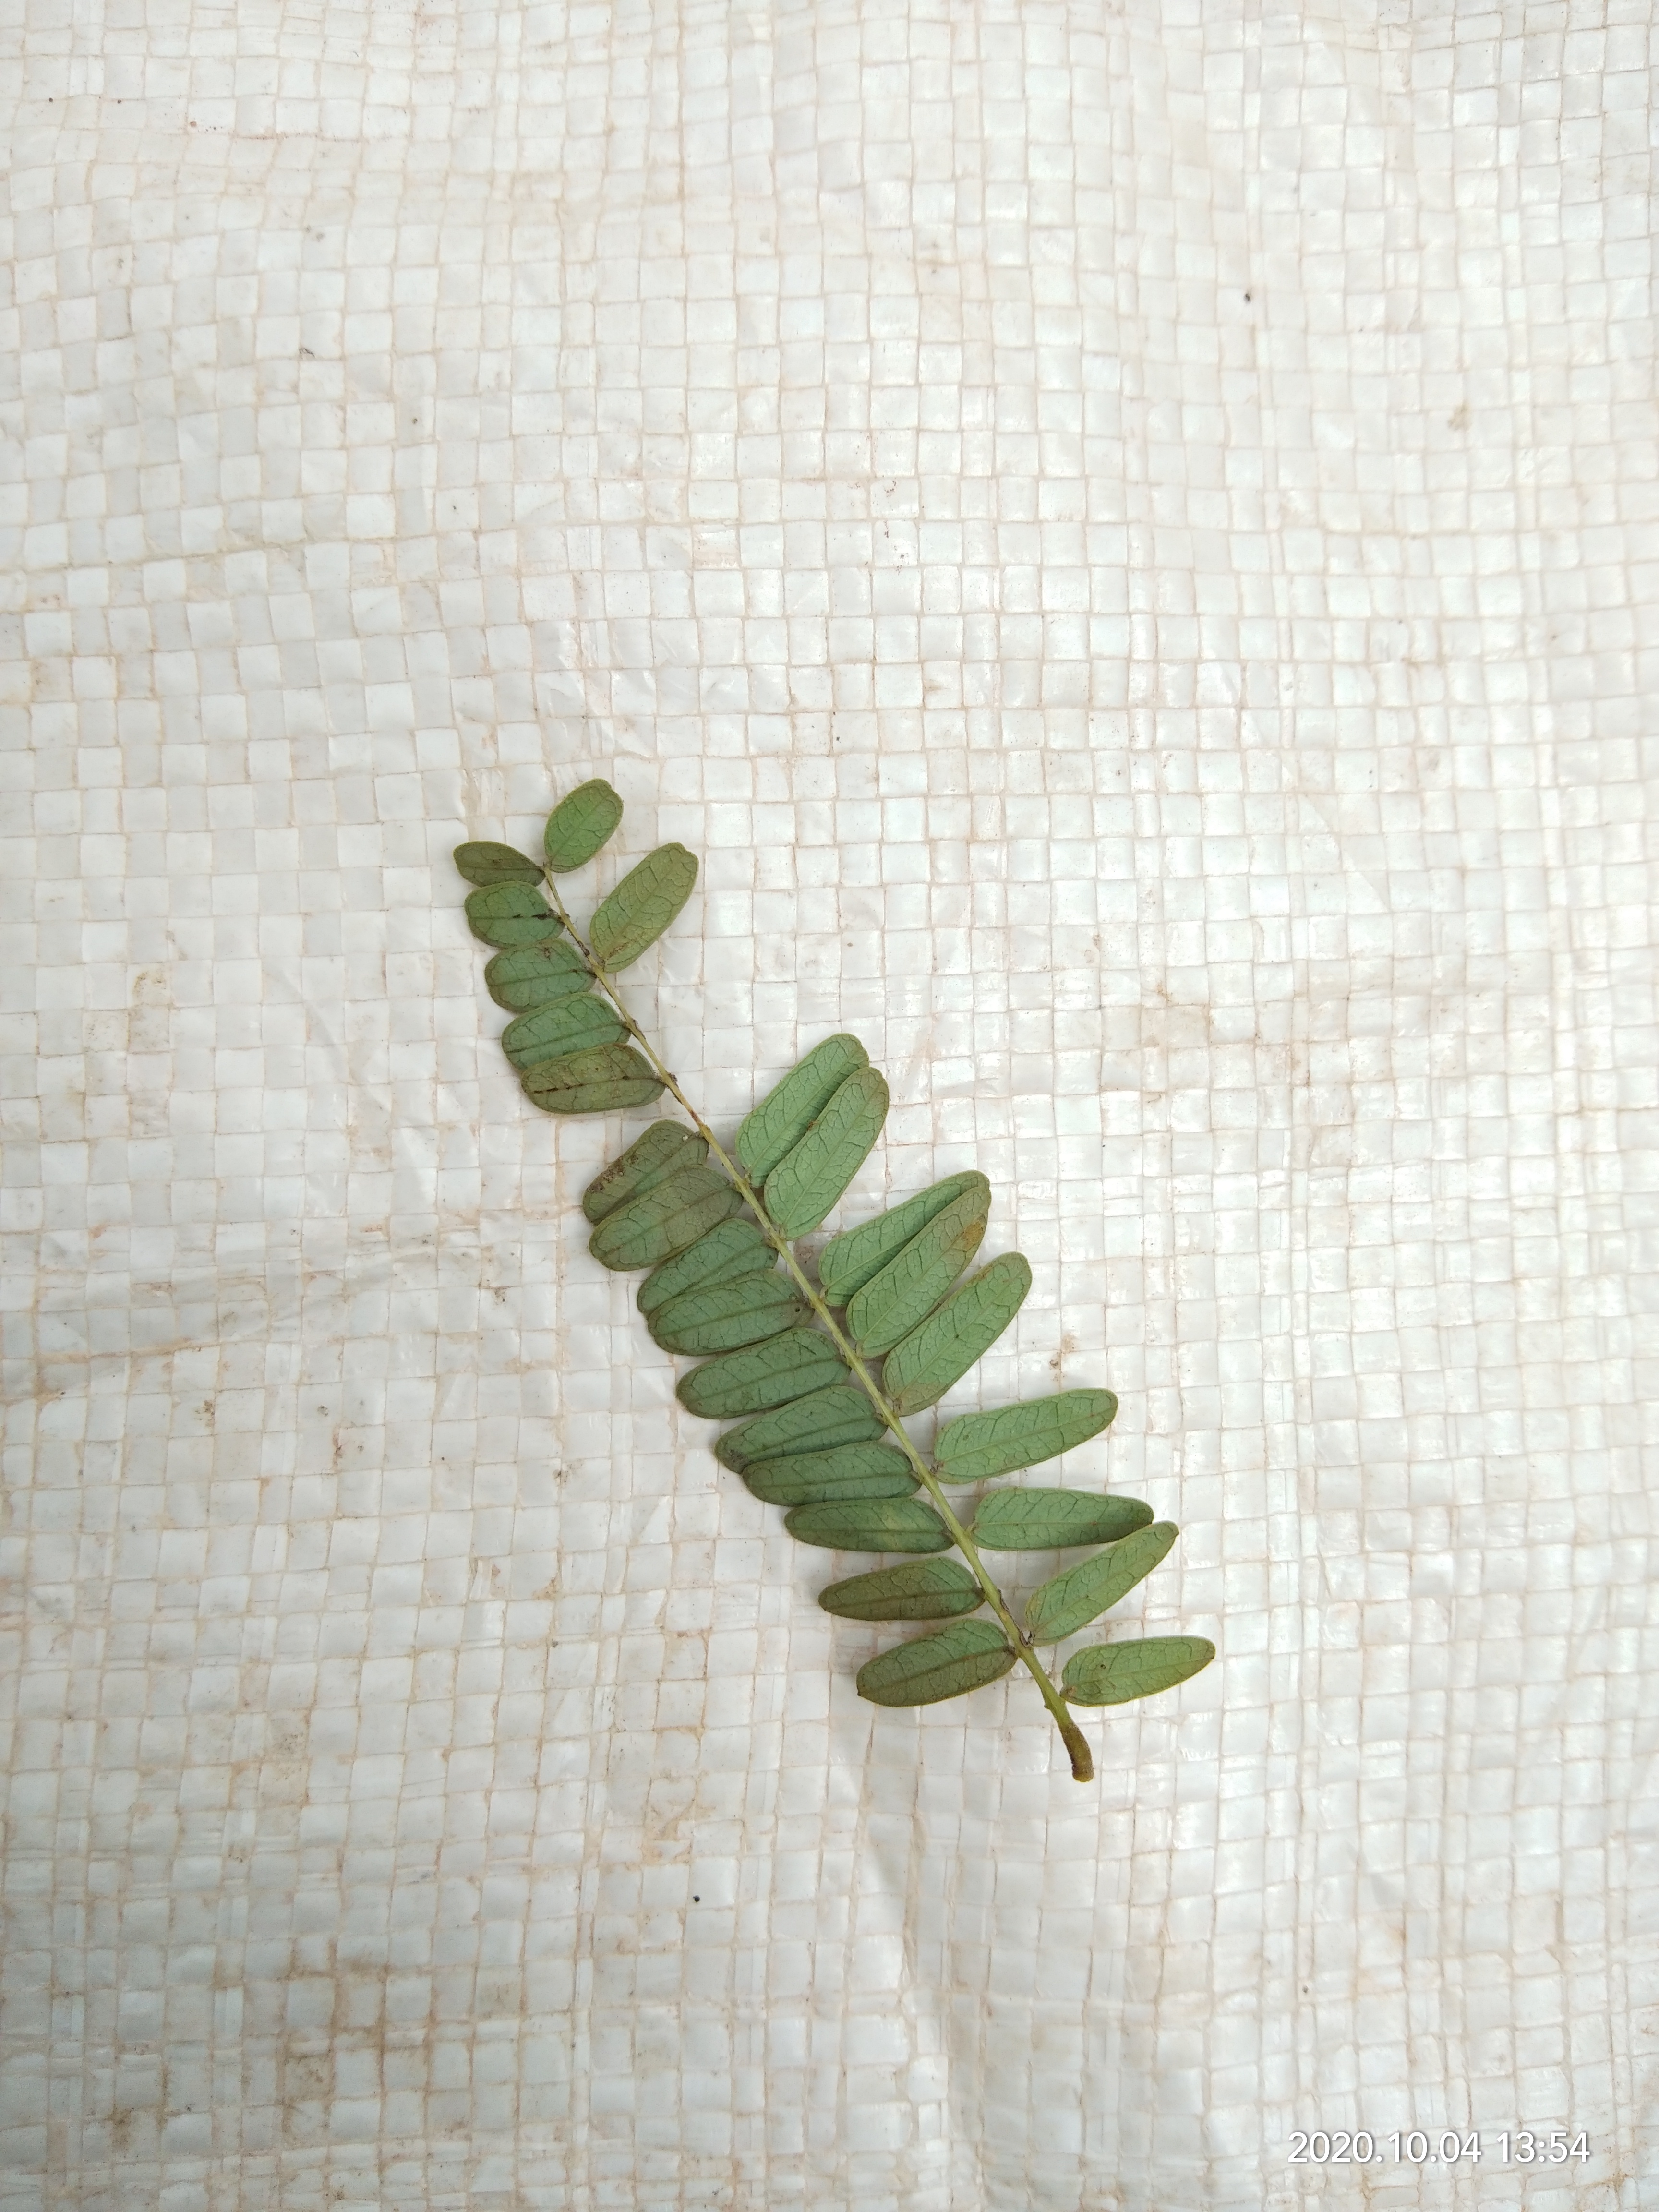
Plant: Tamarind